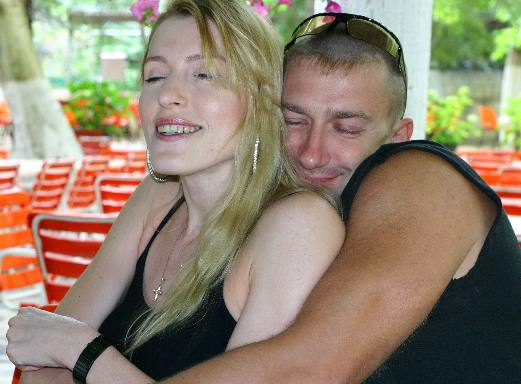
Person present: Yes